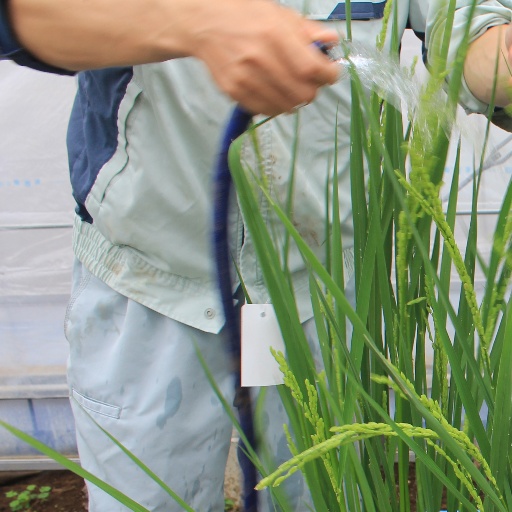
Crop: rice